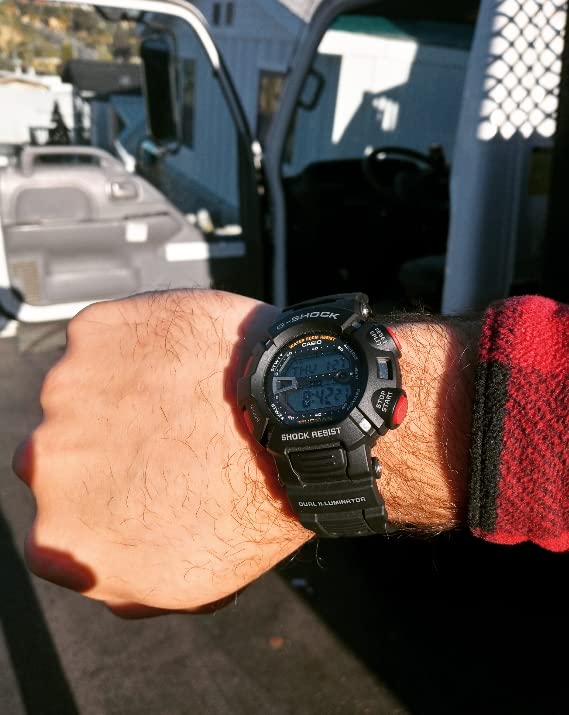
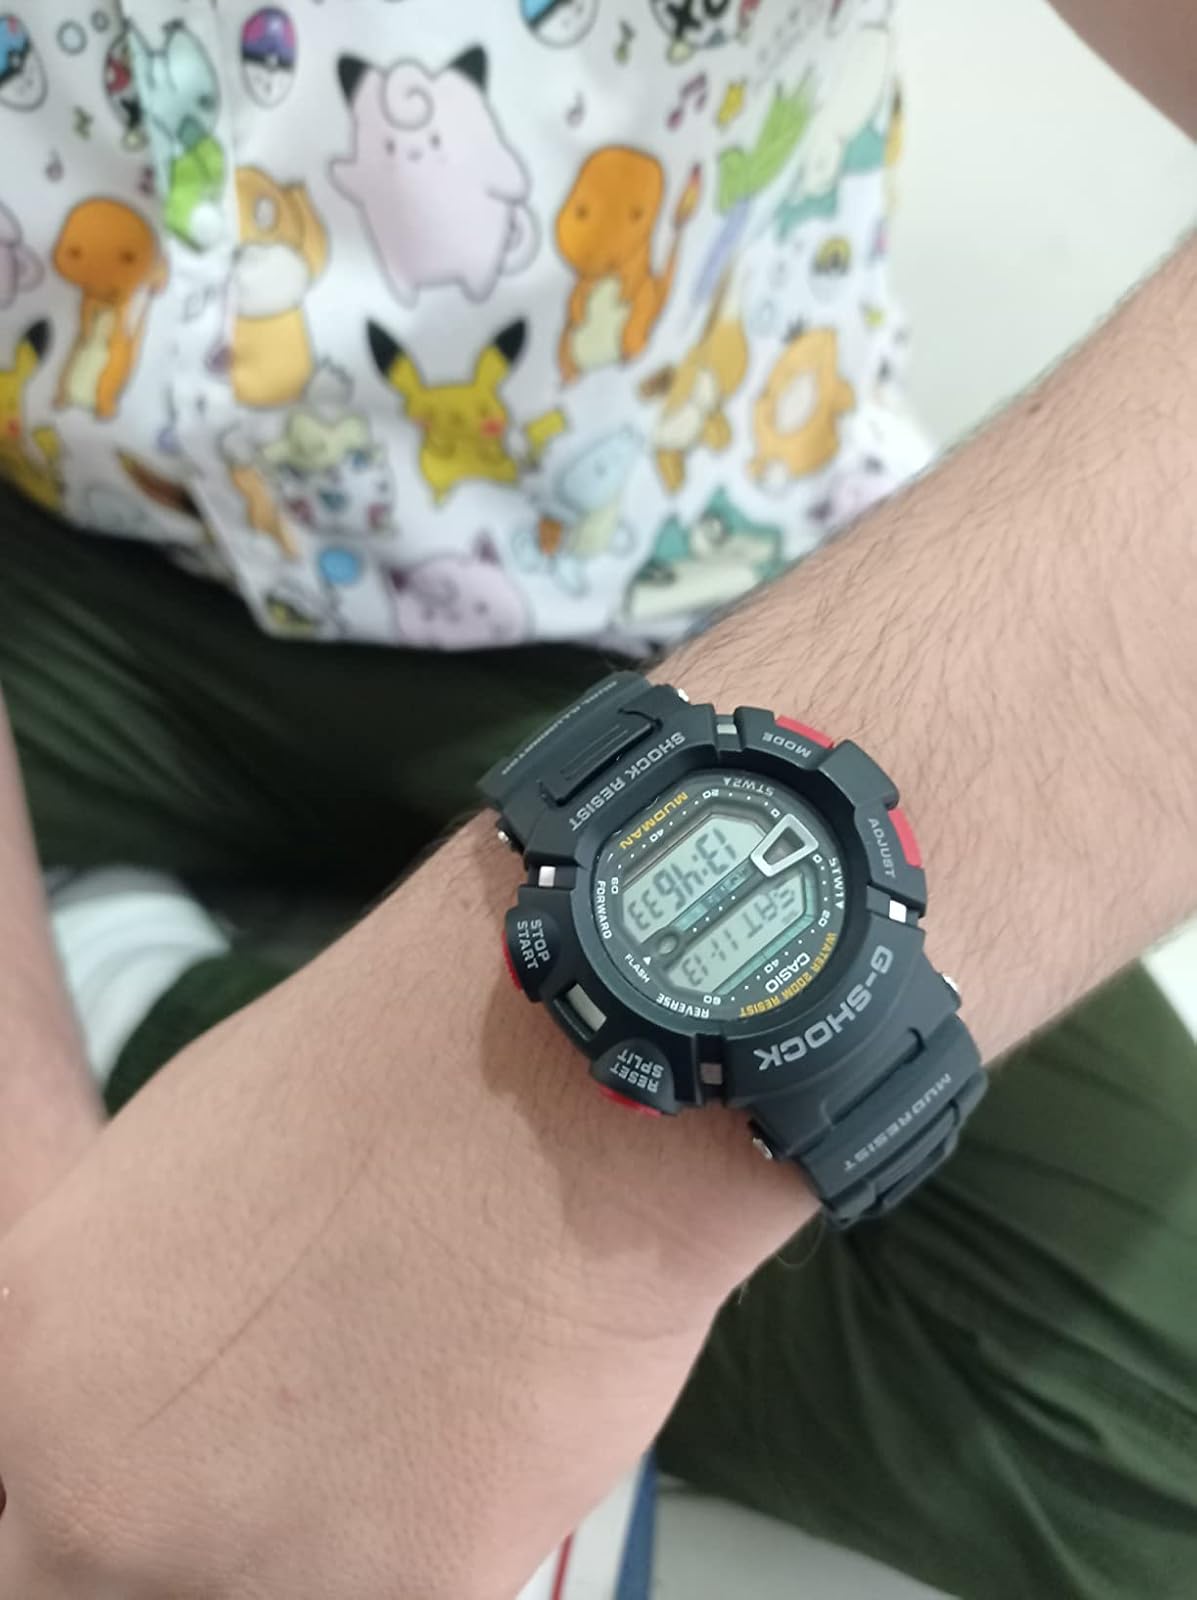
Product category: accessories_watch
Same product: yes